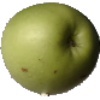
Label: Apple Granny Smith 1